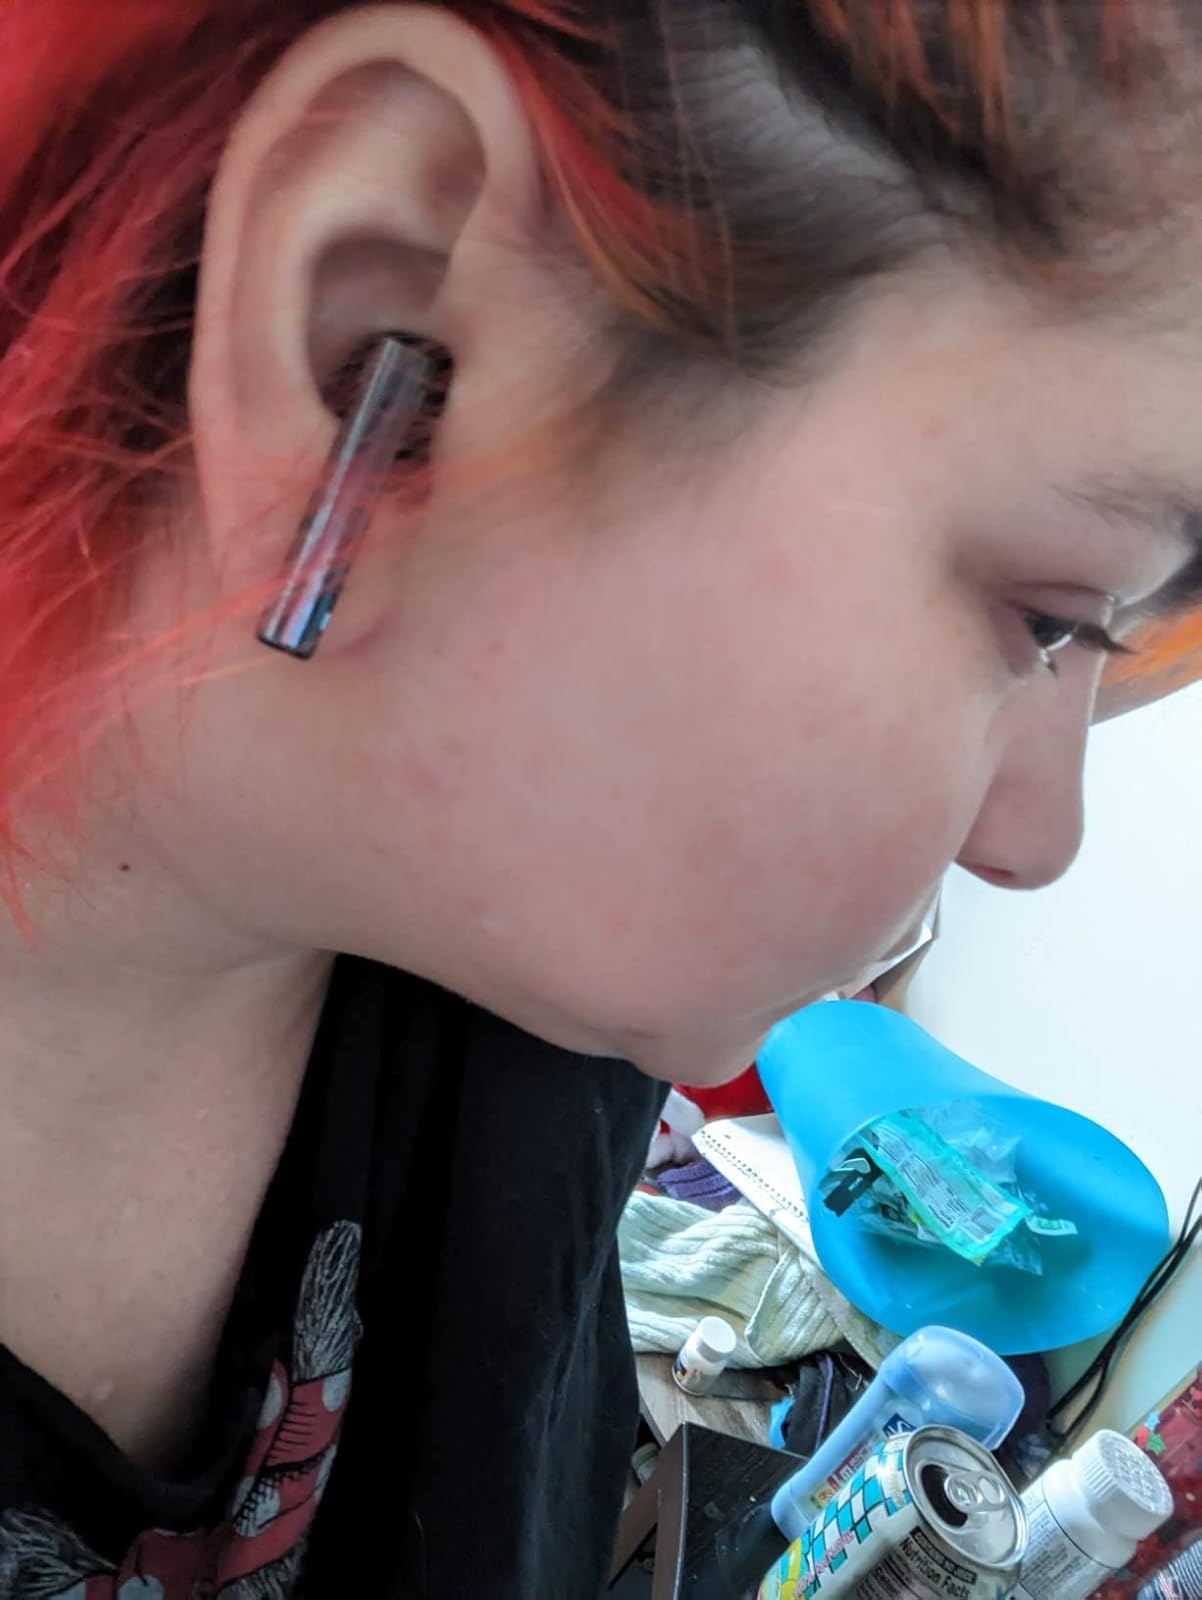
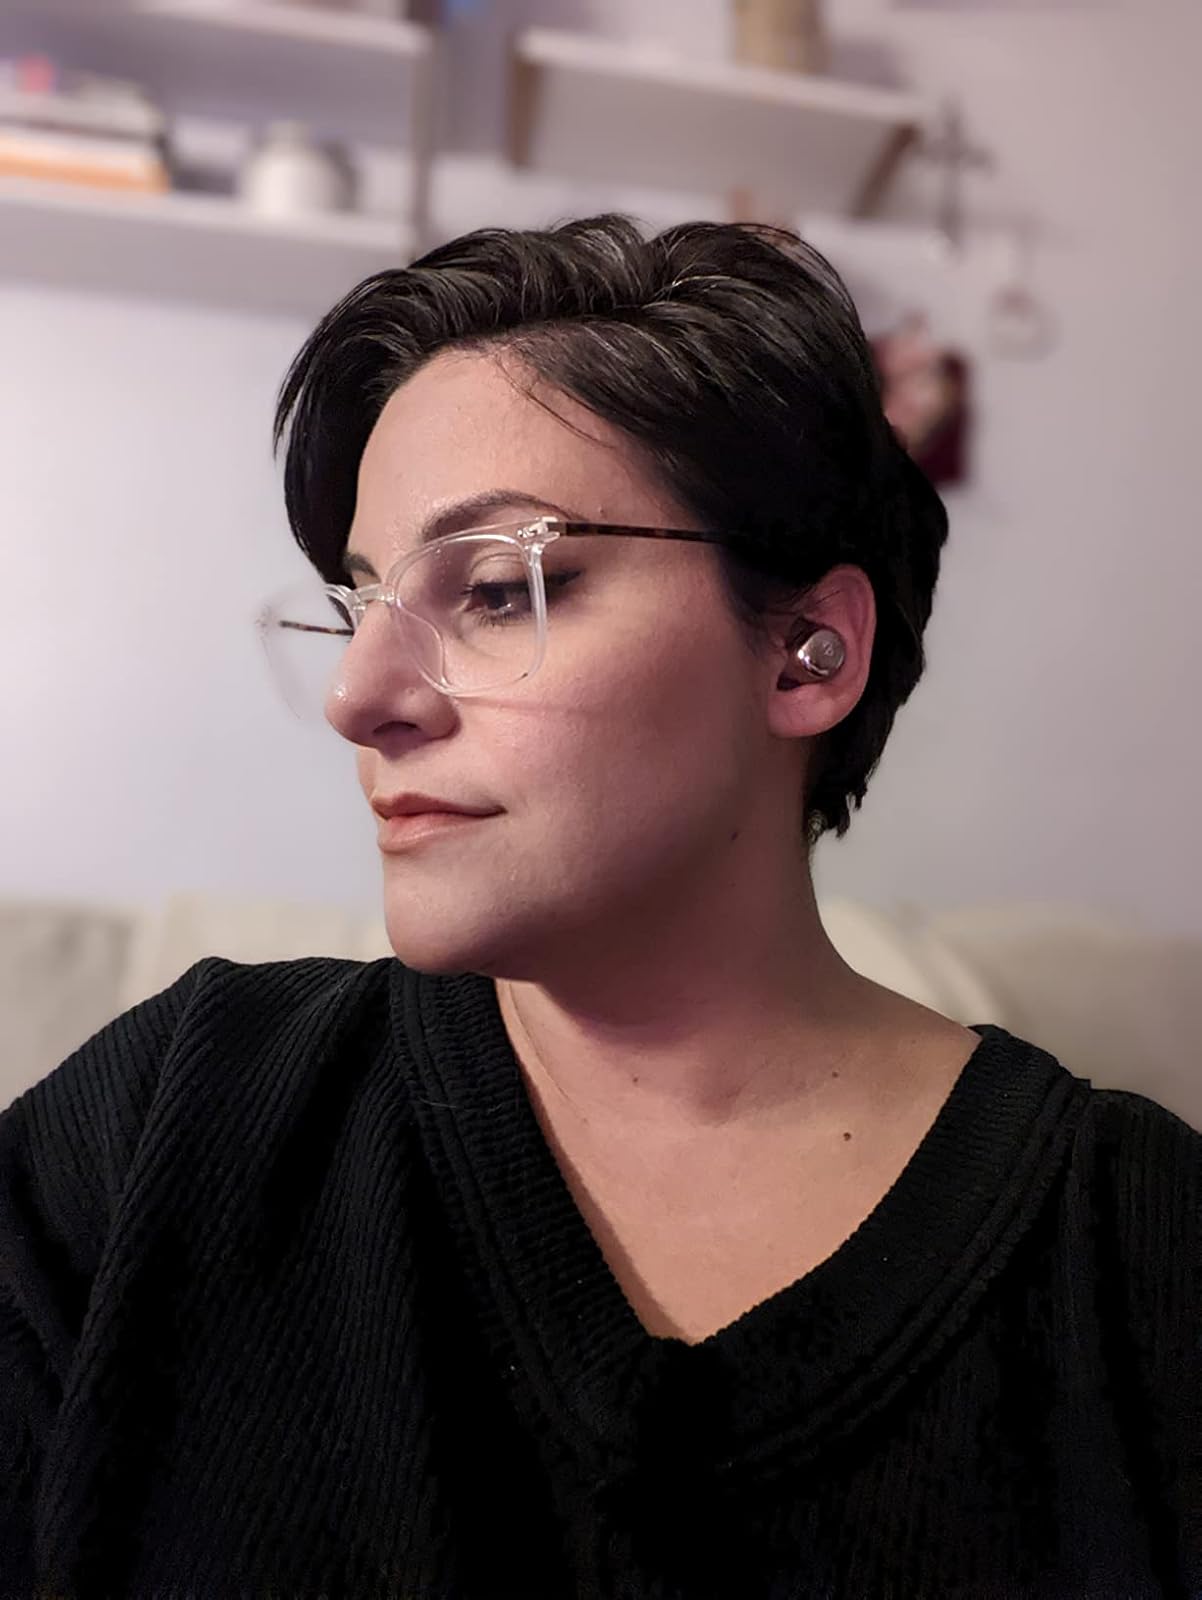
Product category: earbuds
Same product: no